History of Tibet

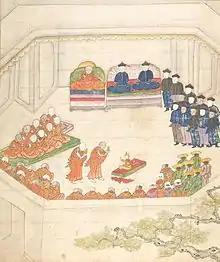
Induction of Lungtok Gyatso, 9th Dalai Lama, in the presence of Ambans around 1808

The Kangxi Emperor of the Qing dynasty sent an expedition army to Tibet in response to the occupation of Tibet by the forces of the Dzungar Khanate, together with Tibetan forces under Polhanas (also spelled Polhaney) of Tsang and Kangchennas (also spelled Gangchenney), the governor of Western Tibet, they expelled the Dzungars from Tibet in 1720. In 1720, Emperor Kangxi wrote an imperial edict for Imperial Stele Inscriptions of the Pacification of Tibet, and Xizang (Chinese:西藏) was officially used to designate the region, the Tibetan term for Xizang is Bod, the Manchu term for Xizang is Wargi Dzang, and the Mongol term for Xizang is Töbed. In 1724, after the Thirteen Articles for the Settlement of Qinghai Affairs (Chinse: 青海善后事宜十三条) were poposed to Emperor Yongzheng, the borders between Tibet, Qinghai, Sichuan and Yunnan were demarcated and determined. The Qing brought Kelzang Gyatso with them from Kumbum to Lhasa and he was installed as the 7th Dalai Lama. In 1721, the Qing established a government in Lhasa consisting of a council (the "Kashag") of three Tibetan ministers, headed by Kangchennas. The Dalai Lama's role at this time was purely symbolic, but still highly influential because of the Mongols' religious beliefs.